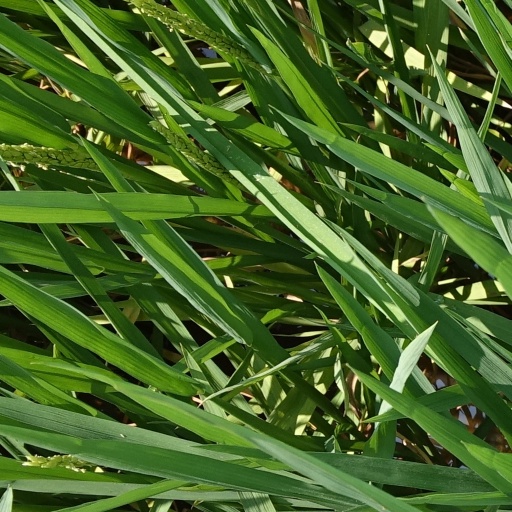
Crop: rice